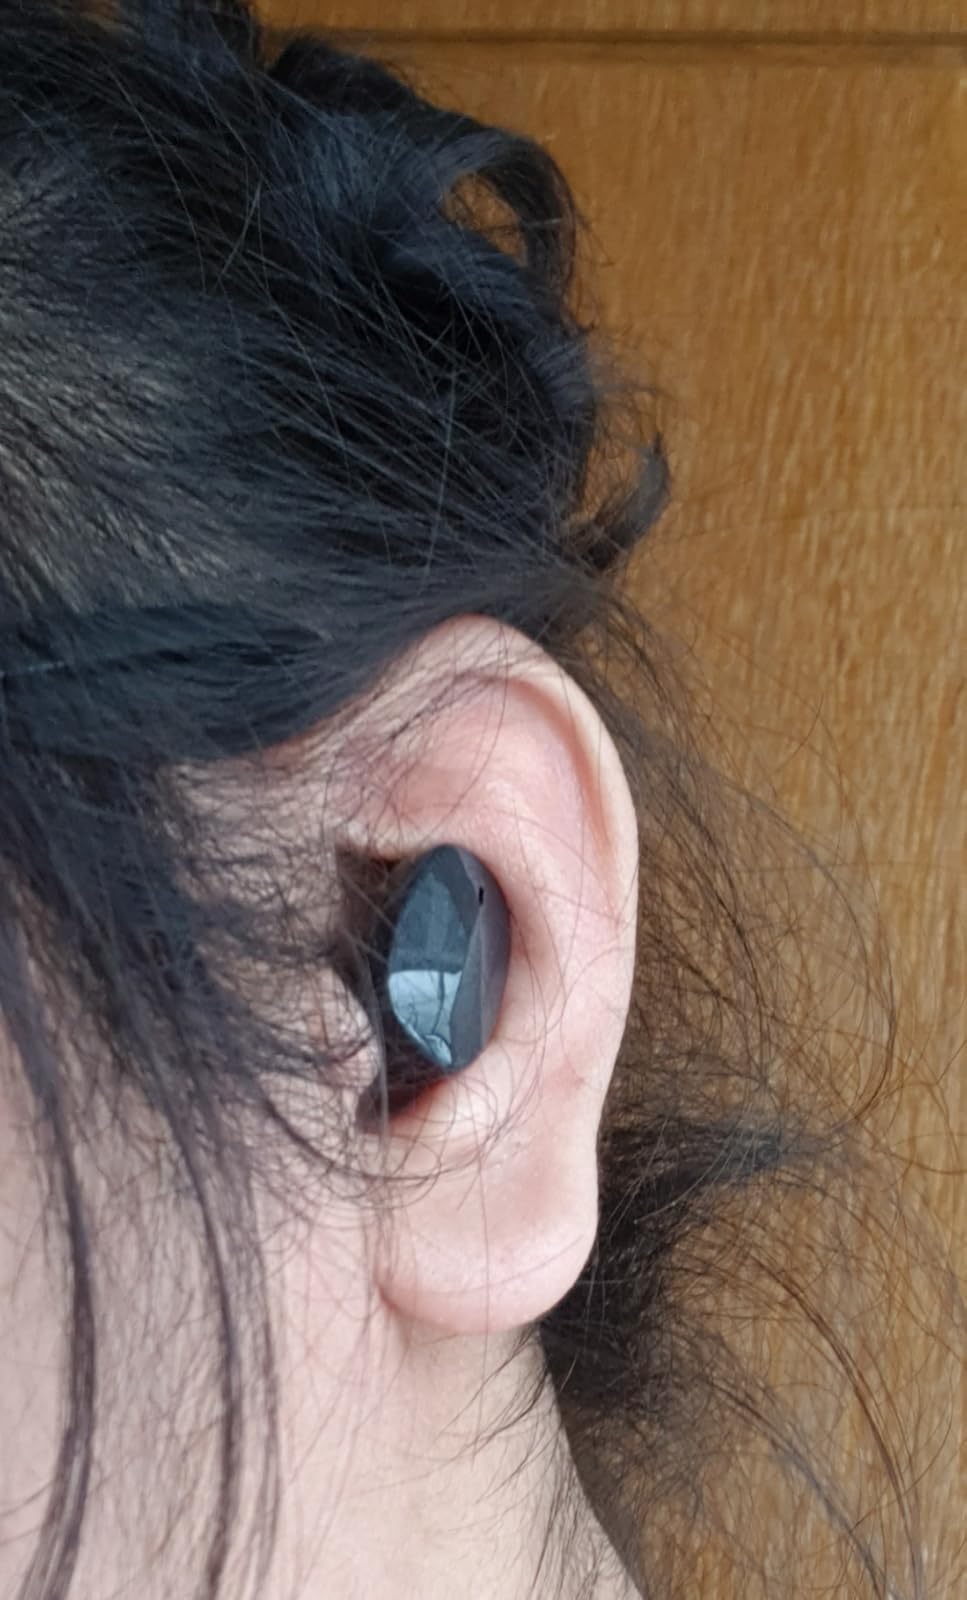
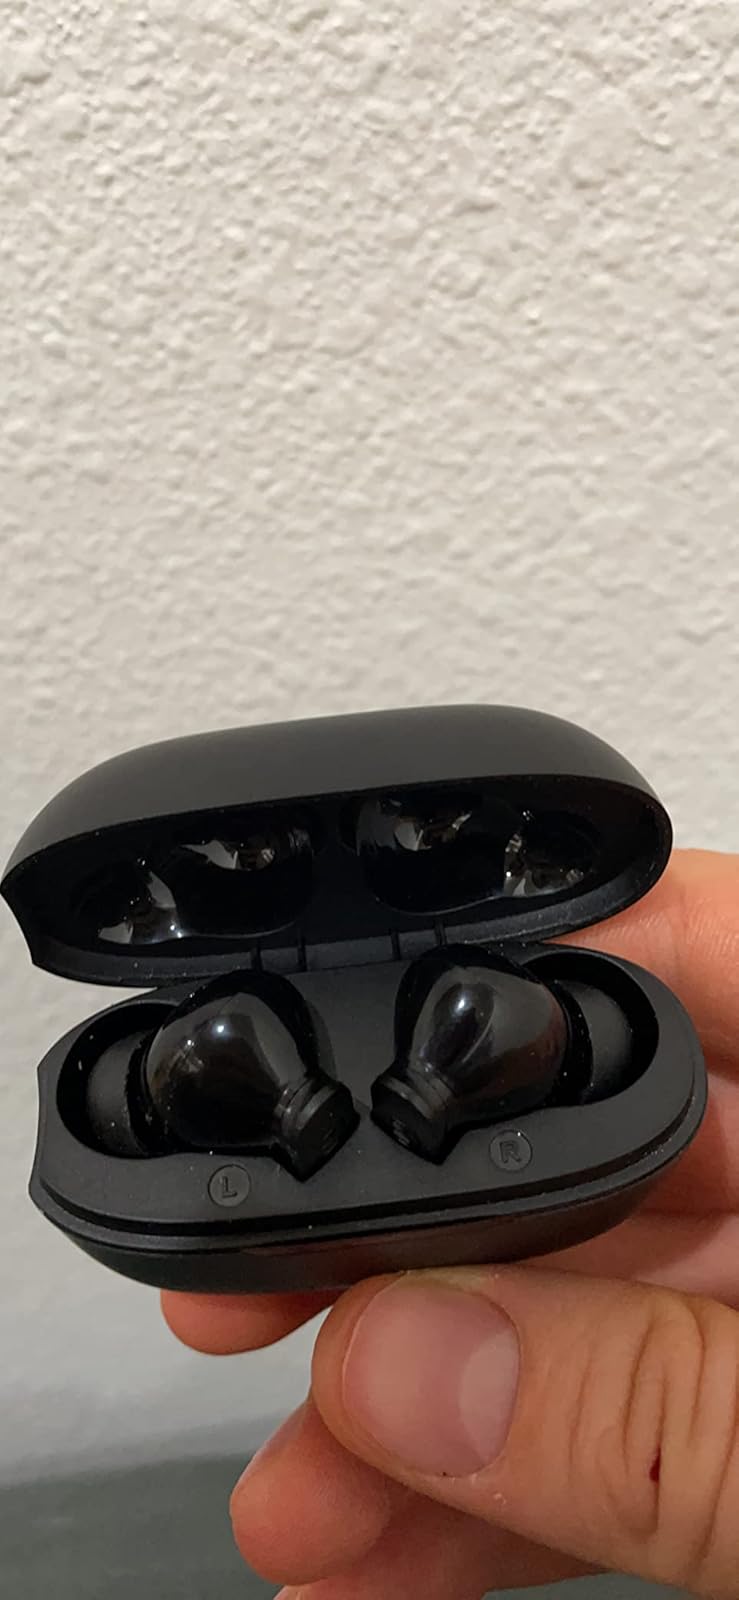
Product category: earbuds
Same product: no